Grand Duke Vladimir Alexandrovich of Russia

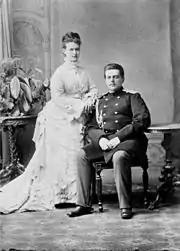
Grand Duke Vladimir and Duchess Marie of Mecklenburg Schwerin. Engagement photograph, spring 1874.

While traveling through Germany with his family in June 1871, Grand Duke Vladimir met Duchess Marie of Mecklenburg-Schwerin (14 May 1854 – 6 September 1920), daughter of Friedrich Franz II, Grand Duke of Mecklenburg-Schwerin and of Augusta of Reuss-Köstritz. She was seventeen years old and was already engaged to a distant relative, Prince George of Schwarzburg. Grand Duke Vladimir was then twenty four. The two were smitten with each other. Vladimir was a second-cousin of Maria's father Friedrich Franz II, Grand Duke of Mecklenburg-Schwerin, a grandson of Grand Duchess Elena Pavlovna of Russia (1784-1803). They were also second-cousins in descent from Frederick William III of Prussia (1770-1840). In order to marry Vladimir, Maria broke off her previous engagement, but she refused to undergo the expected conversion to the Orthodox religion. This delayed the couple's engagement for almost two years. Finally, Emperor Alexander II consented to Marie's continued adherence to her Lutheran faith, allowing Vladimir to marry her without loss of his rights to the Russian throne. The engagement was announced in April 1874.